Santiago J. Duckworth

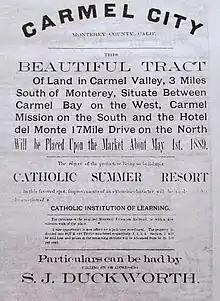
Carmel City Catholic Summer Resort advertisement.

In 1889, Chinese workers began make the ground level at the end of the railway line. In April 1889, Duckworth placed an announcement in the local newspapers for the sale of Carmel lots, highlighting the advantages of the lots, access to the Southern Pacific railroad.